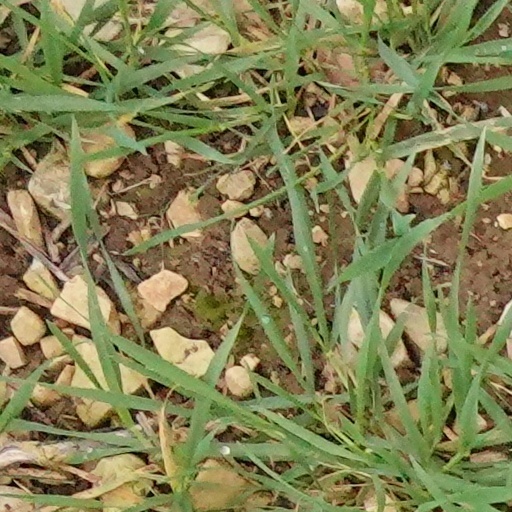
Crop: wheat